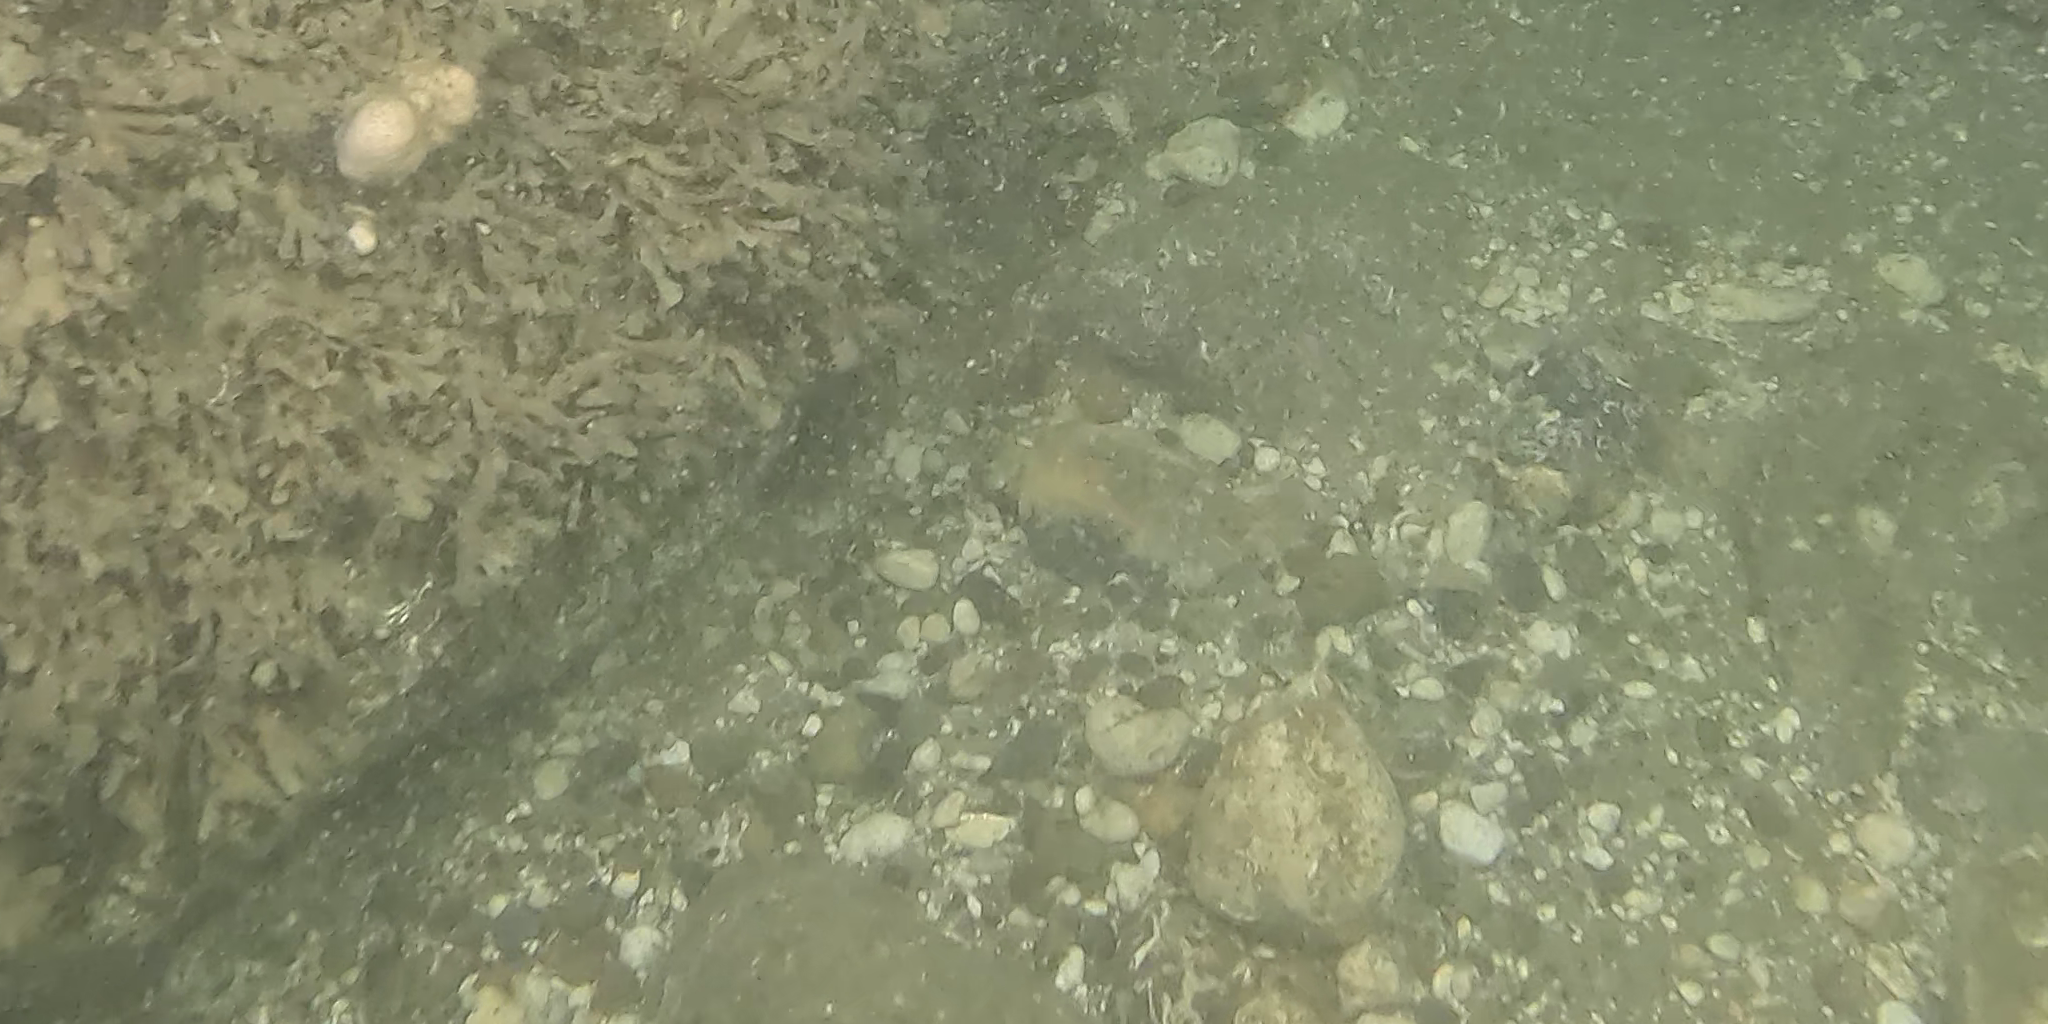
Seabed habitat: stone